Revenue stamps of British Guiana

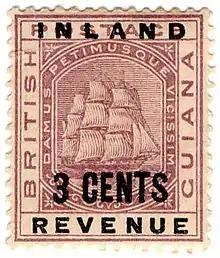
The 3c stamp from the 1888 Inland Revenue issue, depicting the colonial badge

Revenue stamps of British Guiana refer to the various revenue or fiscal stamps, whether adhesive or directly embossed, which were issued by British Guiana prior to the colony's independence as Guyana in 1966. Between the 1860s and 1890s, the colony issued Inland Revenue and Summary Jurisdiction stamps, while revenue stamps and dual-purpose postage and revenue stamps were issued during the late 19th and 20th centuries. In around the 1890s or 1900s, British Guiana possibly issued stamps for taxes on medicine and matches, but it is unclear if these were actually issued. Guyana continued to issue its own revenue stamps after independence.